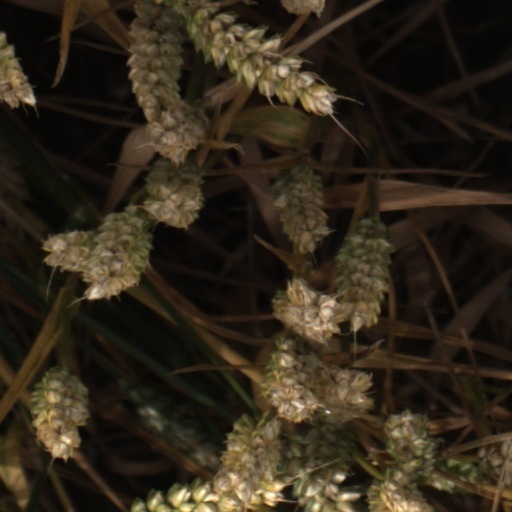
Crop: wheat